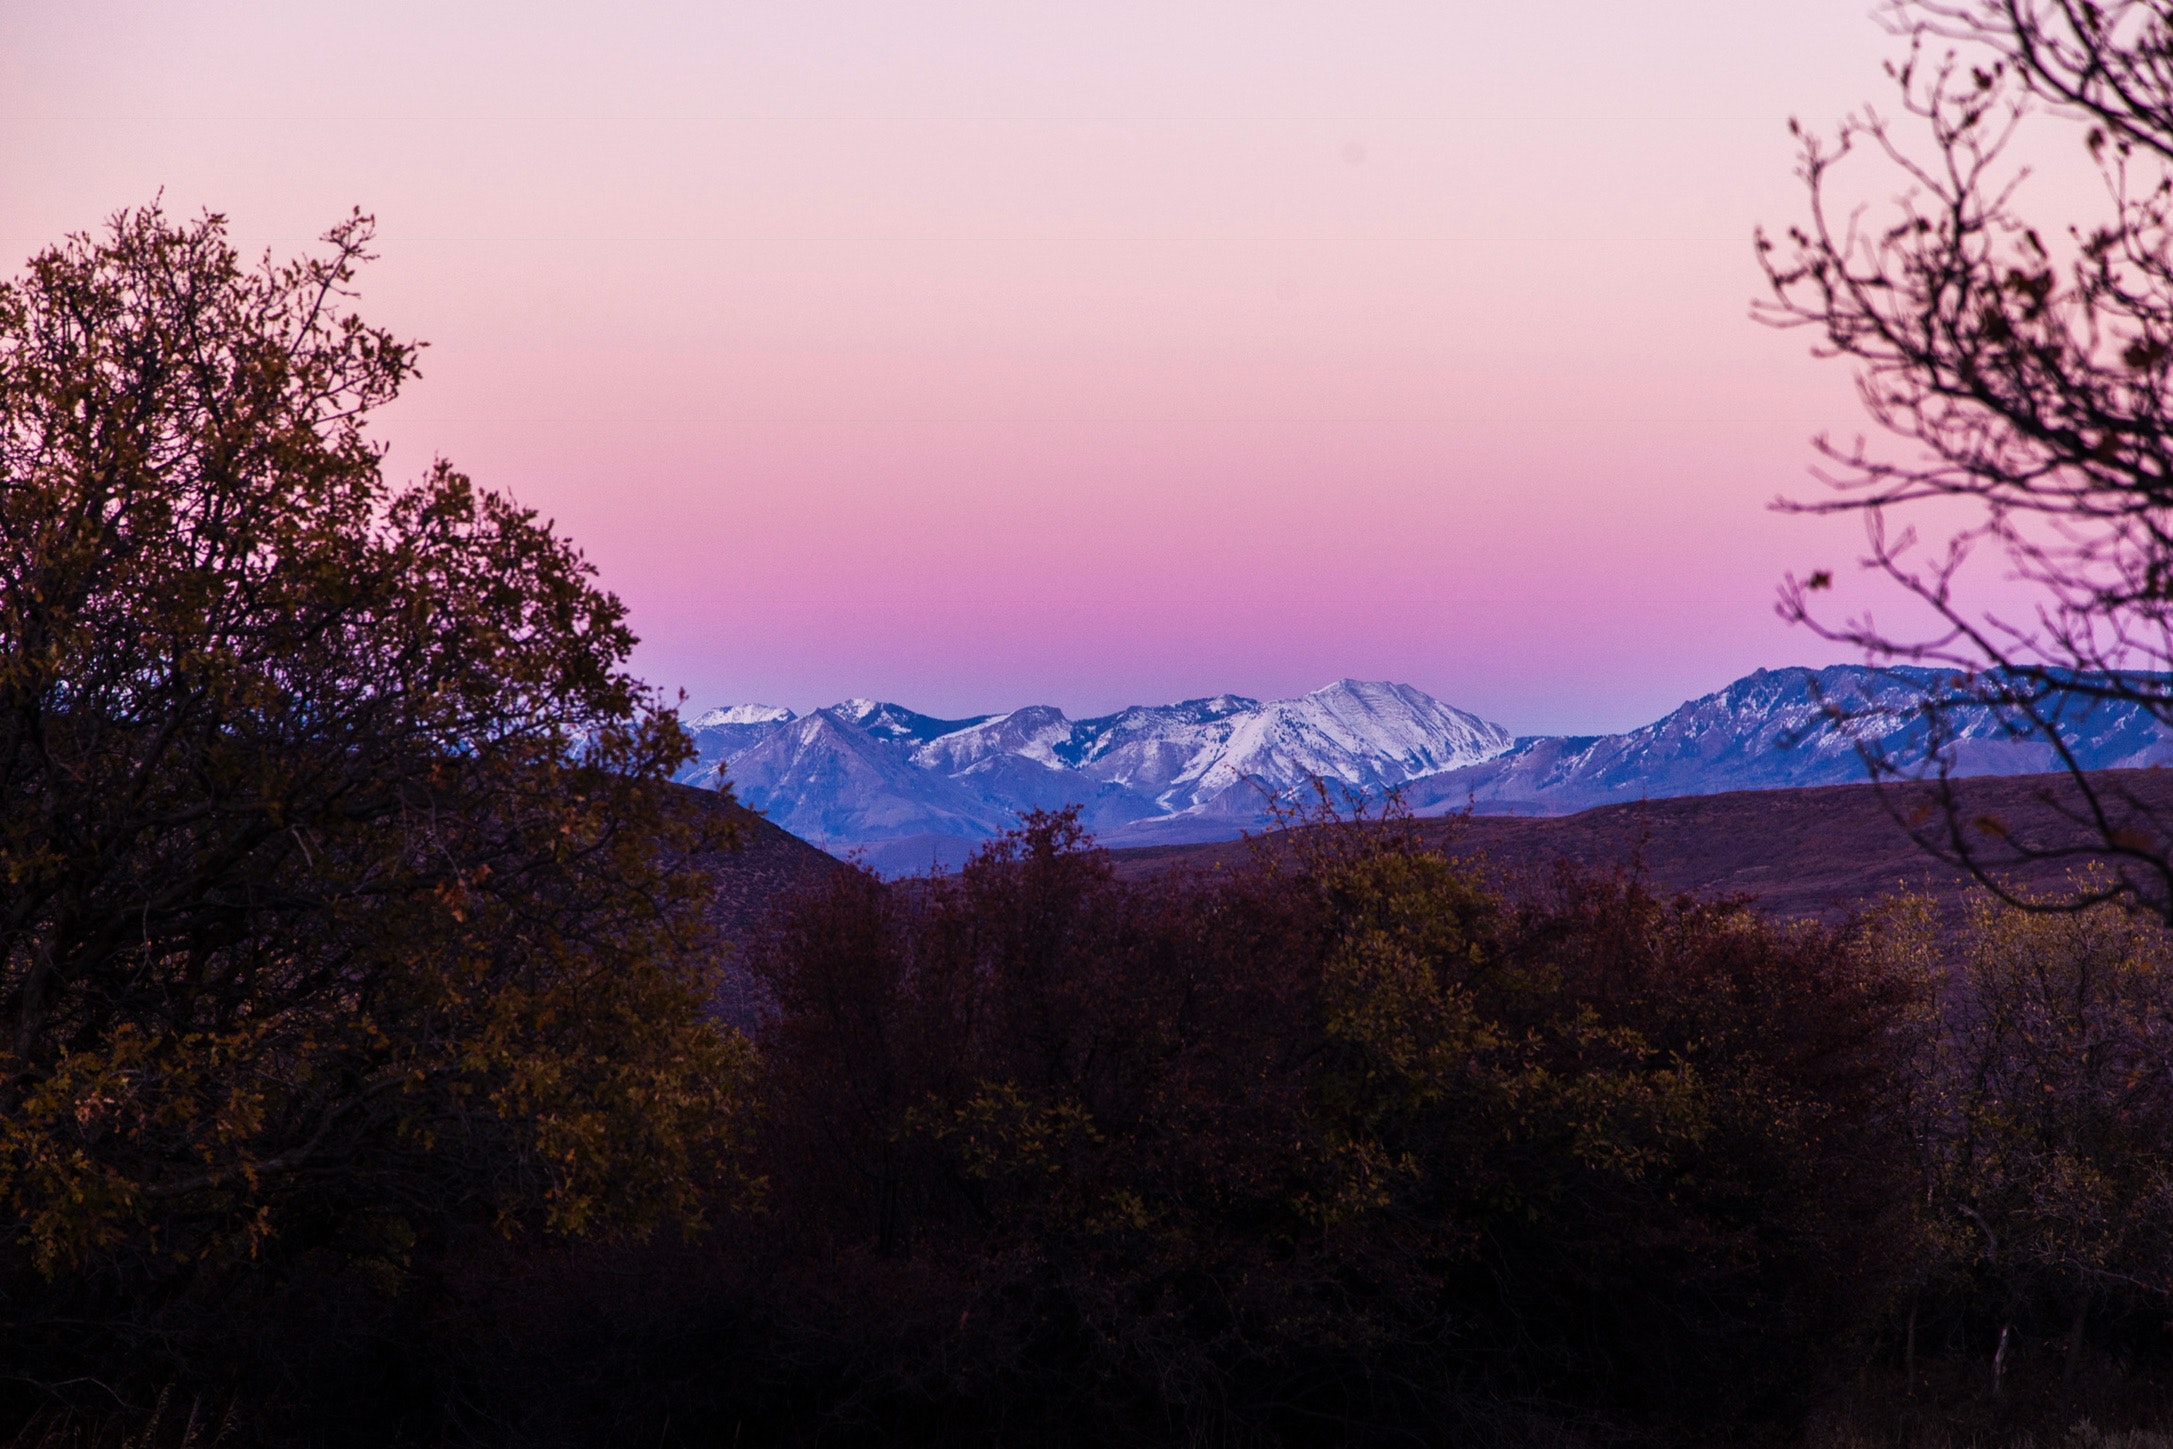
sky, nature, mountainous landforms, wilderness, mountain, tree, dawn, mountain range, morning, evening, highland, national park, atmosphere, hill, cloud, mount scenery, dusk, winter, landscape, sunrise, sunlight, fell, forest, horizon, sunset, plant, meteorological phenomenon, ridge